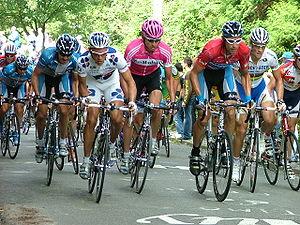
Philippe Gilbert, né le 5 juillet 1982 à Verviers, est un coureur cycliste belge, membre de l'équipe Lotto-Soudal. Coureur offensif, il a notamment remporté le championnat du monde sur route en 2012, le Tour de Lombardie en 2009 et 2010, Paris-Tours en 2008 et 2009, l'Amstel Gold Race en 2010, 2011, 2014 et 2017, le Tour des Flandres en 2017, Paris-Roubaix en 2019 ainsi que la Flèche wallonne, Liège-Bastogne-Liège et la Classique de Saint-Sébastien en 2011. Ses résultats en 2011 lui ont permis de terminer l'année à la première place de l'UCI World Tour. Outre le fait qu'il a remporté quatre des cinq classiques « Monument », il fait également partie des coureurs à avoir remporté des étapes sur les trois grands tours. Son palmarès en fait l'un des meilleurs coureurs belges et l'un des meilleurs coureurs de classiques de l'histoire.